Answer in natural language. How many Chairs are visible in the scene? Choose between the following options: 0, 4, 6, 3 or 2
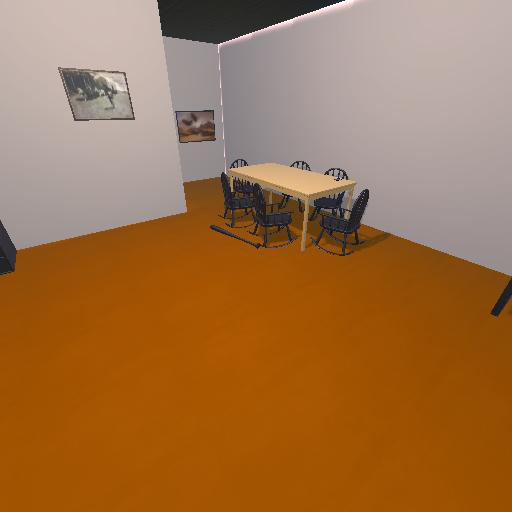
<answer>6</answer>